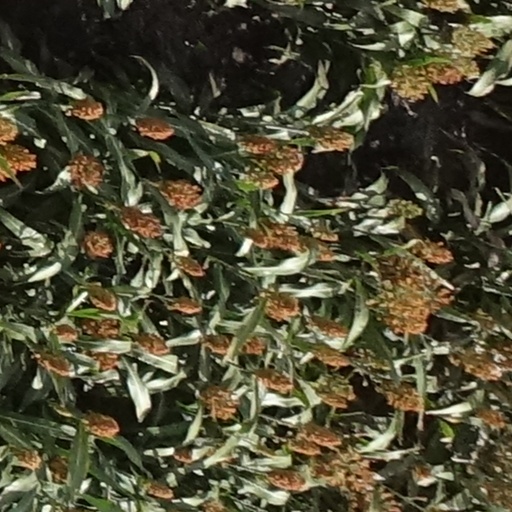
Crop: sorghum